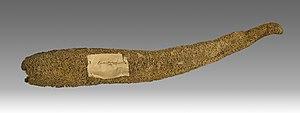
Luffa aegyptiaca – Squellette fibreux - Ancienne Collection de Benjamin Balansa (1825-1891) Taille: 75 cm Muséum de Toulouse
Luffa est un genre de la famille des Cucurbitaceae. Les espèces sont généralement nommées Loofah, Loufah.
Gaspard Joseph Benedict Balansa, plus connu sous le nom de Benjamin Balansa parfois Benedict Balansa est un botaniste et explorateur français